French Directory

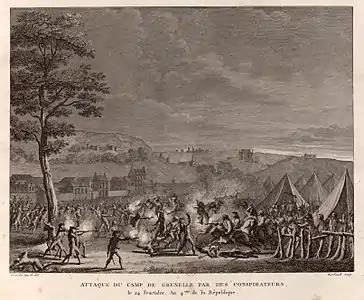
Attack by the followers of Babeuf on the army camp of Grenelle on 9 and 10 September 1796. Drawing by Abraham Girardet, engraving by Pierre-Gabriel Berthault, 1802. (BNF, Département des Estampes)

To fight inflation, the government began minting more coins of gold and silver, which had real value; the government had little gold but large silver reserves, largely in the form of silverware, candlesticks and other objects confiscated from the churches and the nobility. It minted 72 million écus, and when this silver supply ran low, it obtained much more gold and silver through military campaigns outside of France, particularly from Bonaparte's army in Italy. Bonaparte demanded gold or silver from each city he conquered, threatening to destroy the cities if they did not pay.